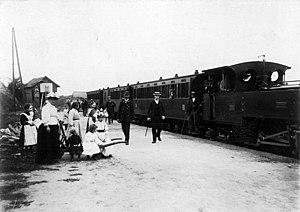
Le FOL ou Fourvière Ouest-Lyonnais, était un chemin de fer d'intérêt local à voie métrique qui desservait l'Ouest lyonnais depuis le quartier de Saint-Just entre 1886 et 1954. Pour beaucoup, c'était un train de plaisir qu'on pouvait utiliser pour les promenades dominicales. Les Lyonnais l'appelaient généralement le train de Vaugneray.